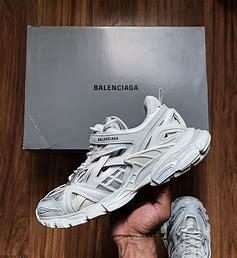
Brand: Balenciaga
Model: Track